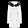
Label: Coat